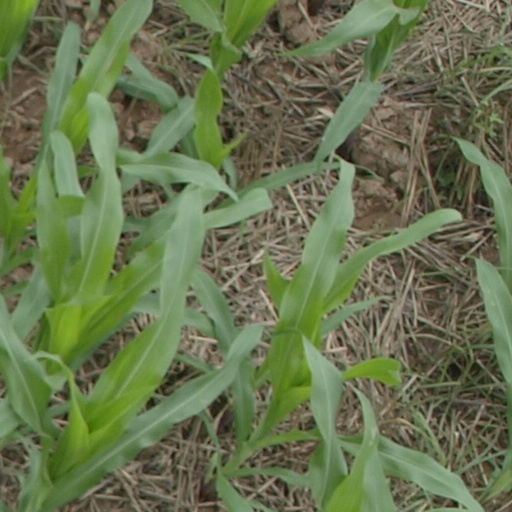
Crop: maize; corn